North American B-45 Tornado

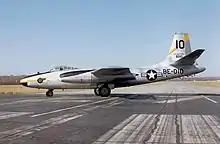
A preserved USAF B-45C Tornado at the National Museum of the U.S. Air Force, Dayton, Ohio

Following the completion of the first prototype at North American's Inglewood facility, it was delivered by road in sections to Muroc Field, where it was reassembled and readied for flight testing. On 17 March 1947, the maiden flight was piloted by George Krebs and Paul Brewer. The flight test program became fraught with technical issues and setbacks, the most dramatic being the loss of the first prototype. Despite the problems, work continued at a frantic pace due to political pressure for the aircraft to be quickly qualified for service.